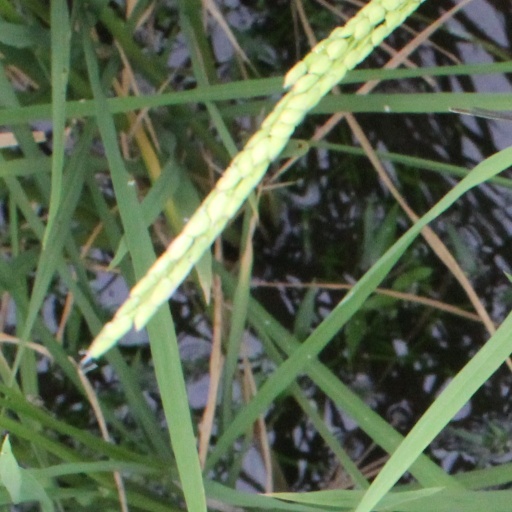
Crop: rice